Korg

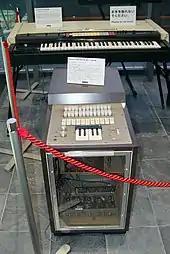
Donca-Matic DA-20 (1963)

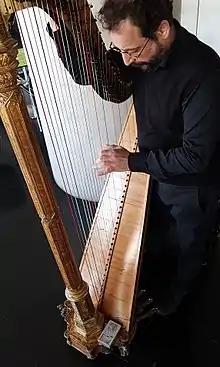
Tuning of a Sébastien Érard harp using the KORG OT-120 Wide 8 Octave Orchestral Digital Tuner

KORG was founded in 1962 in Tokyo by Tsutomu Kato and Tadashi Osanai as "Keio Gijutsu Kenkyujo Ltd.". It later became because its offices were located near the Keio train line in Tokyo and Keio can be formed by combining the first letters of Kato and Osanai. Before founding the company, Kato ran a nightclub. Osanai, a Tokyo University graduate and noted accordionist, regularly performed at Kato's club accompanied by a Wurlitzer Sideman rhythm machine. Dissatisfied with the rhythm machine, Osanai convinced Kato to finance his efforts to build a better one.